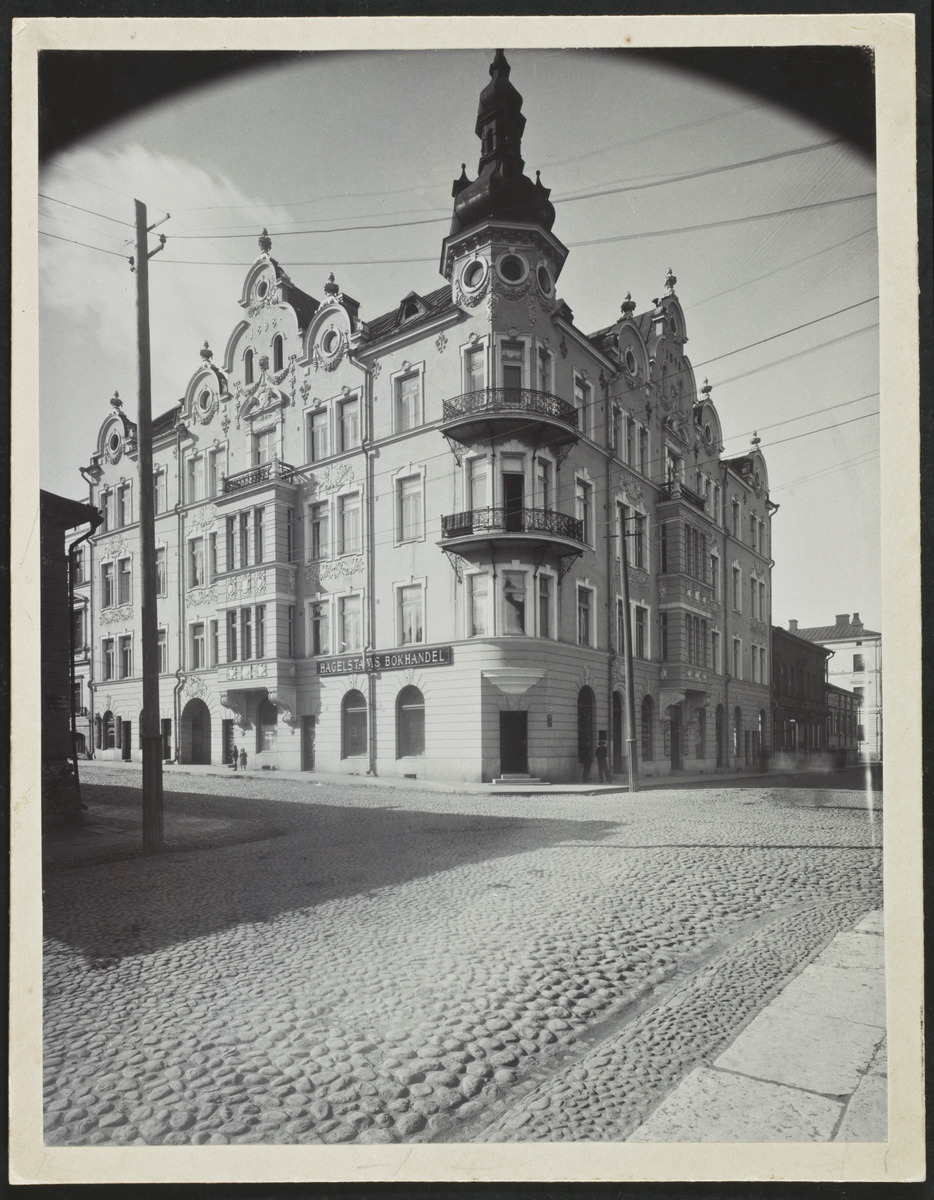
Vladimirinkatu (= Kalevankatu) 15 - Annankatu 24
sisällön kuvaus: Vladimirinkatu (= Kalevankatu) 15 - Annankatu 24. Arkkitehdit Grahn, Hedman, Wasastjerna, valmistunut 1898. mustavalkoinen
Kuvaaja: Nyblin, Daniel, valokuvaaja
Ajankohta: kuvausaika 1900 n
Paikka: Suomi, Uusimaa, Helsinki, Kamppi Helsinki, Kalevankatu 15.  Annankatu 24
Aiheet: jugend, katukiveys, mukulakivet, sähköpylväät, jalankulkijat